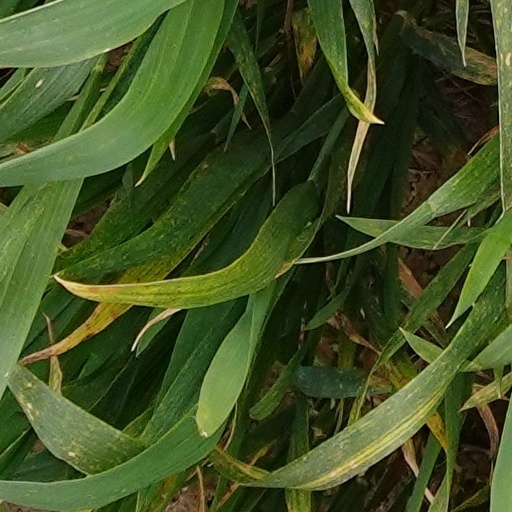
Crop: wheat